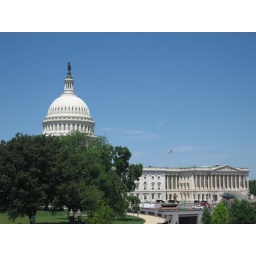
I don't remember what building it is, i just remember i shot it in front of Jefferson library